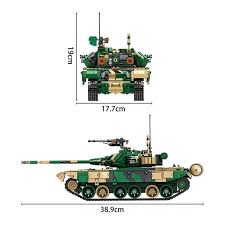
Label: T-90